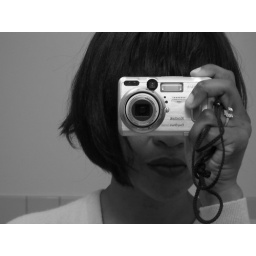
mirror in the bathroom